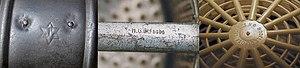
Trois formes d'estampage sur la ceinture centrale des réchauds transparents à alcool H.G
Henri Léon Xavier Gautreau, dit H.G, né au 56 rue du Four, Paris 6ᵉ arrondissement le 23 mars 1859, décédé à Sainte-Marie le 3 novembre 1947, est un inventeur, chaudronnier, lampiste, industriel-ferblantier.